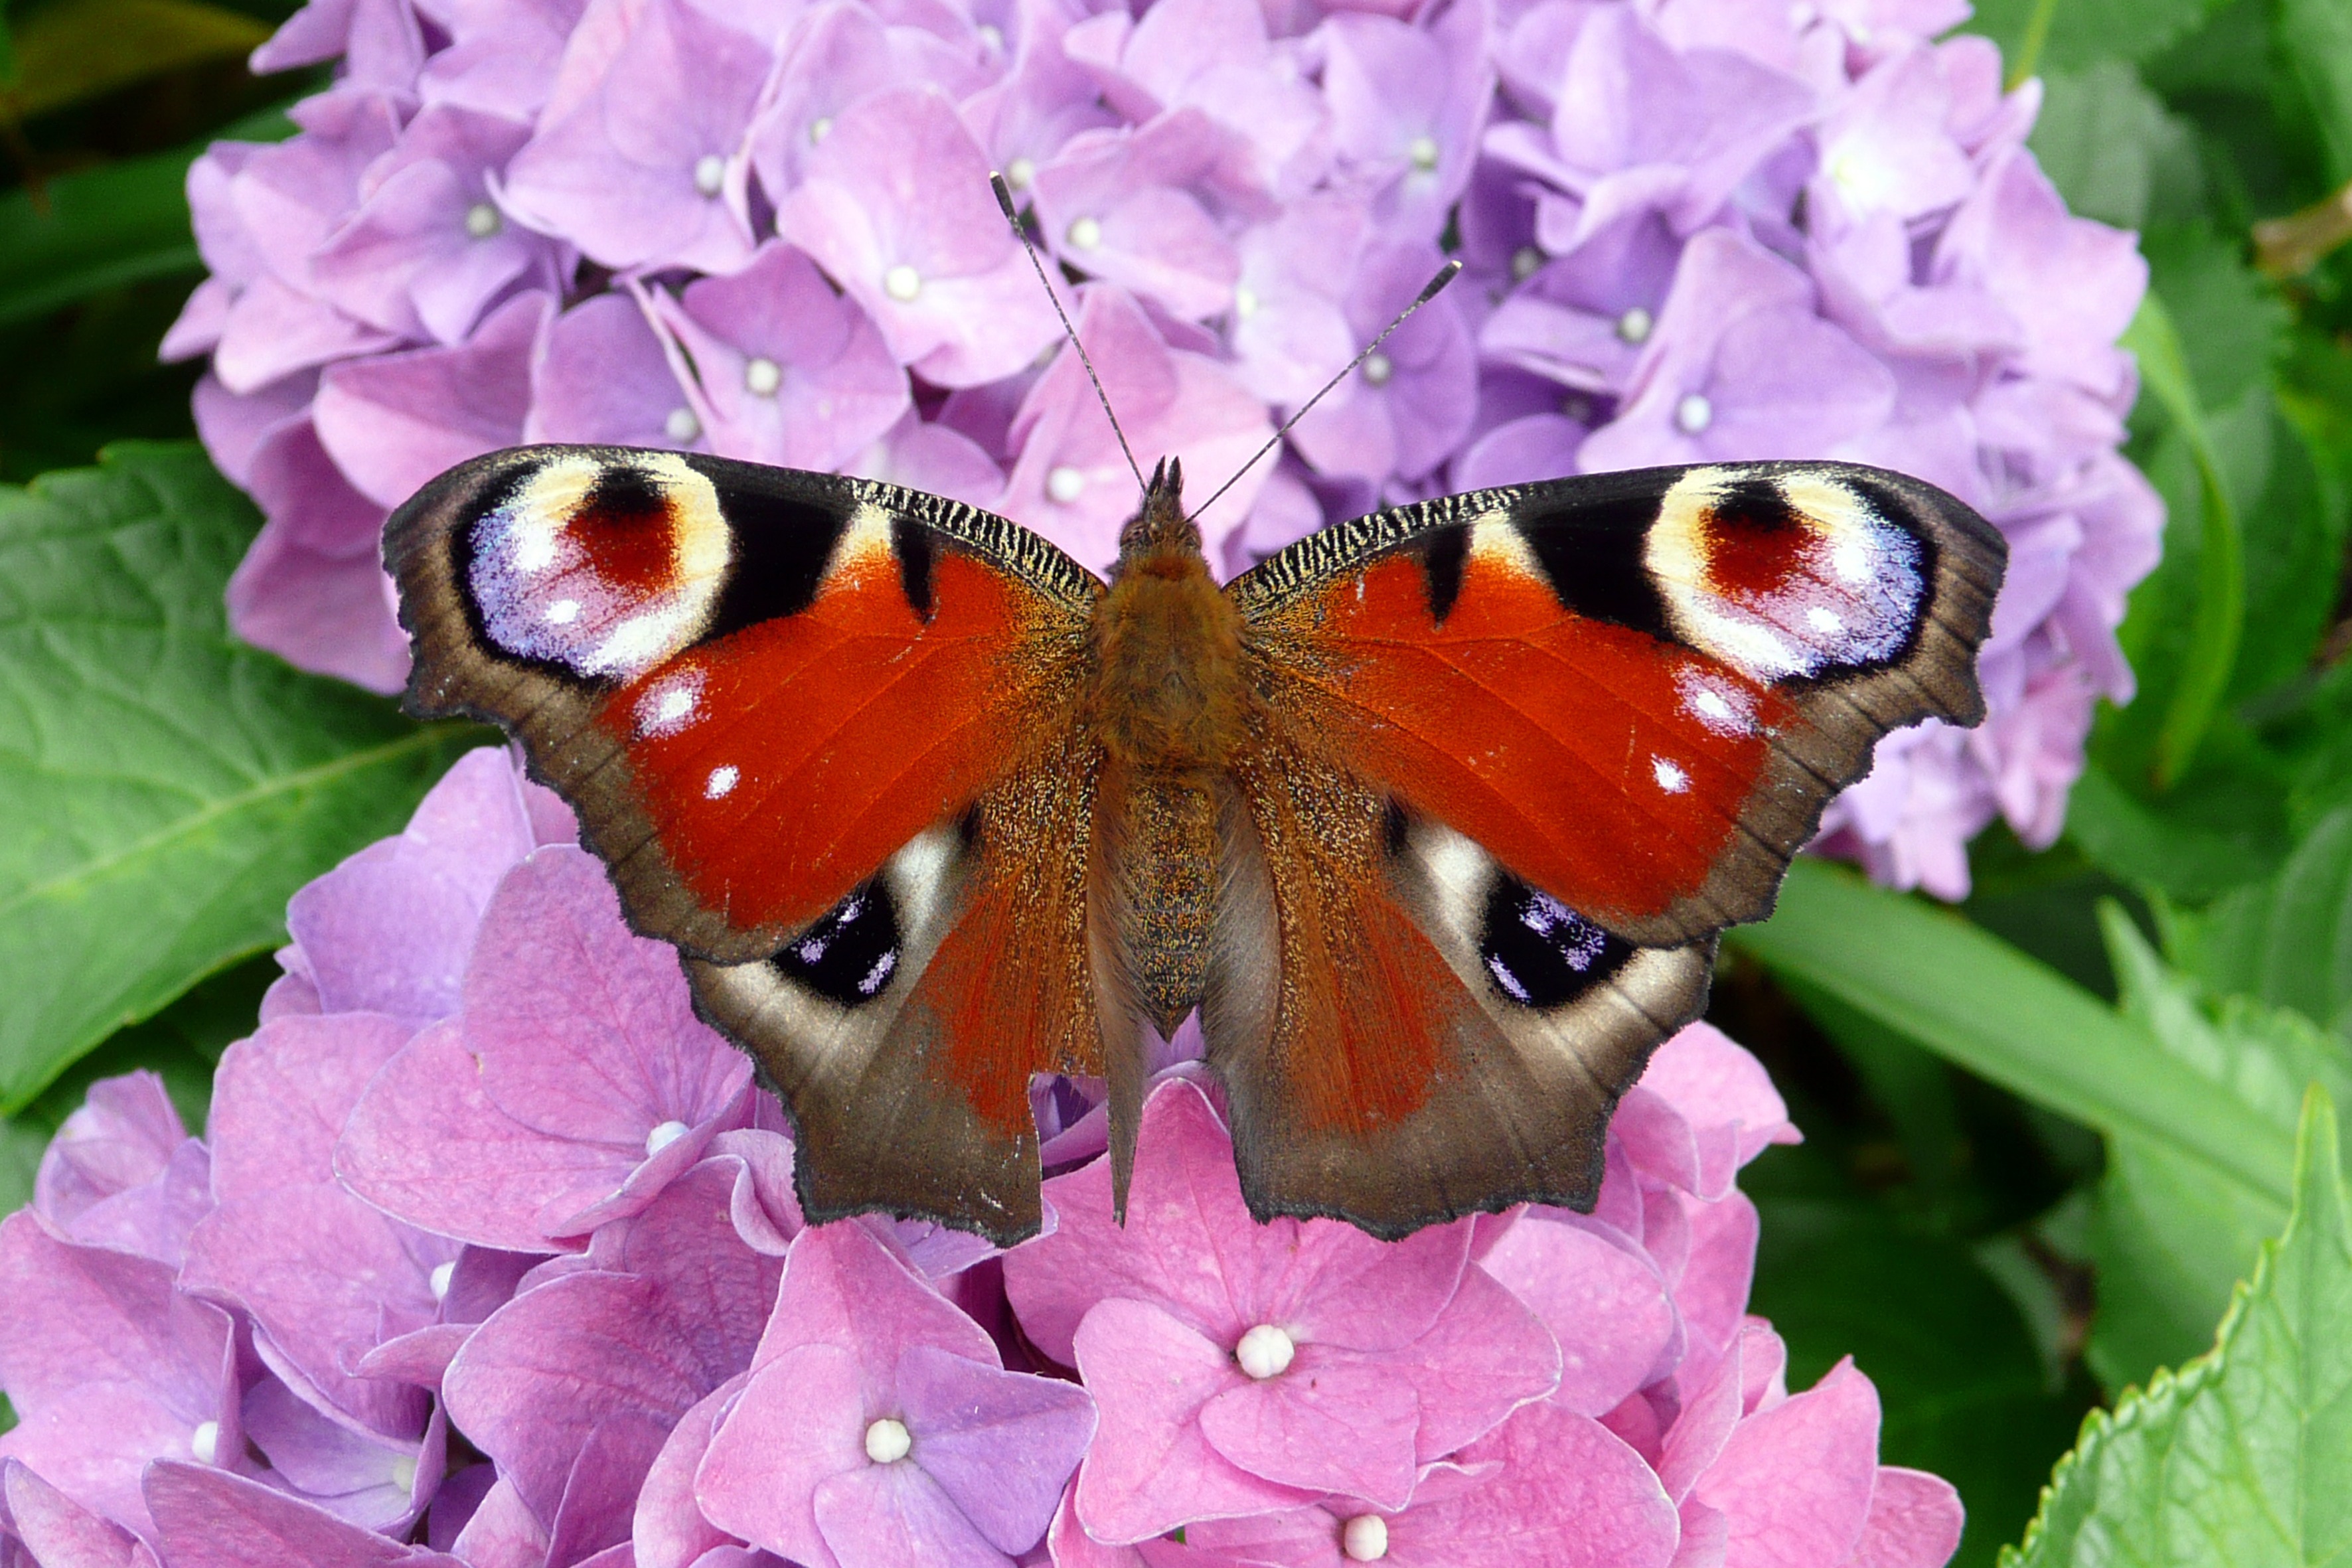
nature, blossom, flower, petal, bloom, summer, insect, macro, butterfly, fauna, invertebrate, peacock, macro photography, arthropod, pollinator, moths and butterflies